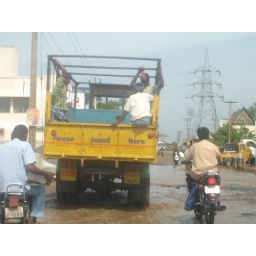
water logged in a bridge which is closed on both the sides by buildings